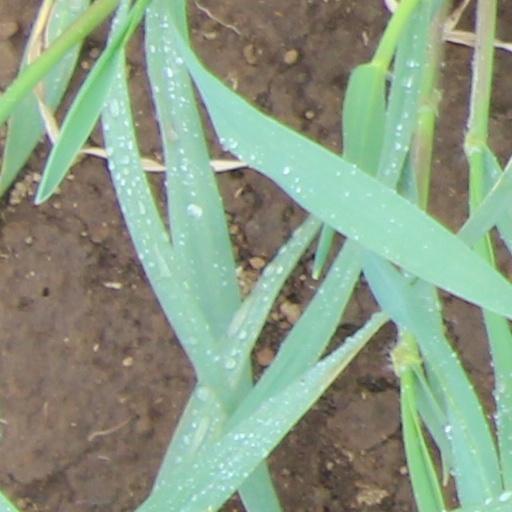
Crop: wheat